Architecture of Norway

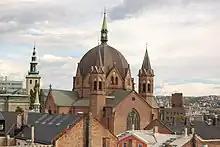
Trinity Church in Oslo

At the dawn of the 19th century, less than a handful of academically trained architects were active in Norway, most of them military officers having studied civil engineering. The market for architects was limited in a sparsely inhabited country with no capital city, no court and no important government institutions. Architecture was of interest mainly to a limited group of wealthy merchants and landowners. However, toward the close of the previous century, this group saw a remarkable increase in prosperity. Large fortunes were made by a few, who then sought to surround themselves with buildings and gardens appropriate to their social position. Well connected internationally, these people were acquainted with the latest trends in architecture. Neoclassical structures were much in demand.